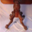
Label: table